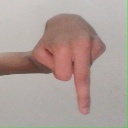
अक्षर: प